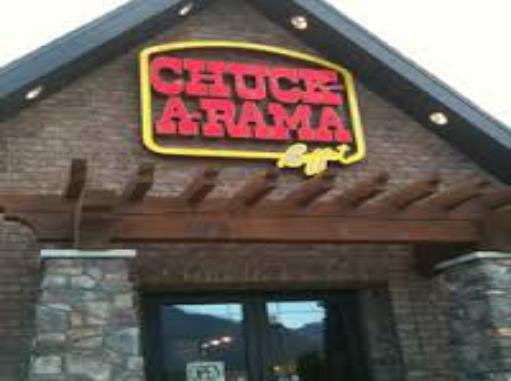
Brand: Chuck-A-Rama
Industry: Food